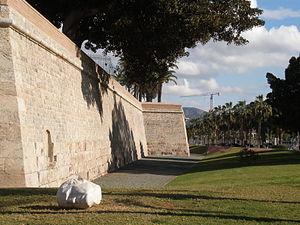
Carthagène est une ville espagnole située en bordure de la mer Méditerranée dans la communauté autonome de la région de Murcie, dont c'est la capitale législative. Elle compte 218 210 habitants, ce qui en fait la vingt-quatrième ville espagnole au niveau de la population, répartis sur un territoire communal de 558,3 km². La ville se trouve au sud de la plaine dénommée Campo de Cartagena, espace naturel qui fait partie de son aire métropolitaine, laquelle comprend une population totale de 409 586 habitants.